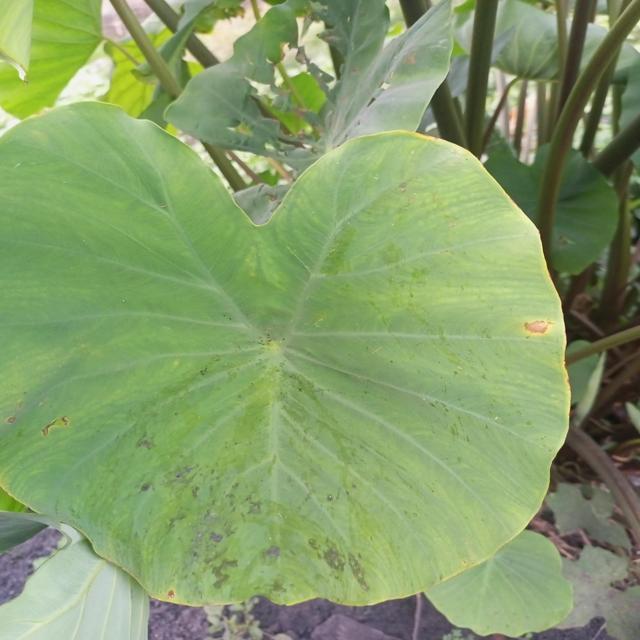
Label: Early_Blight